Down and Outlaws

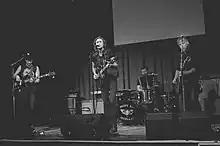

Down and Outlaws is a four-piece rock and roll band based in San Francisco, California.